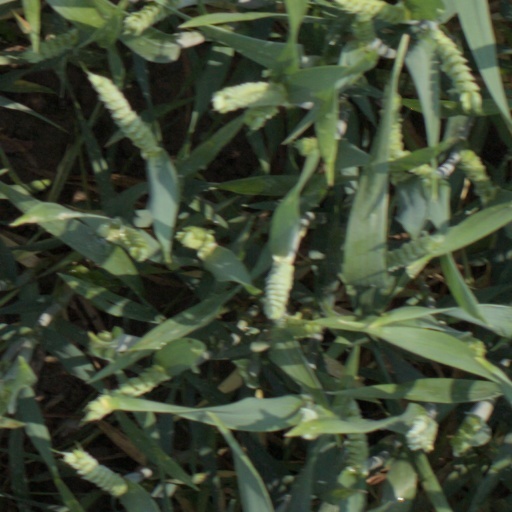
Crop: wheat